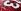
Number: 3